Bellflower station

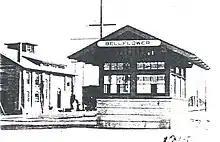
The first Bellflower Pacific Electric Depot,

The station is located across Bellflower Boulevard from the former Pacific Electric West Santa Ana Branch depot.